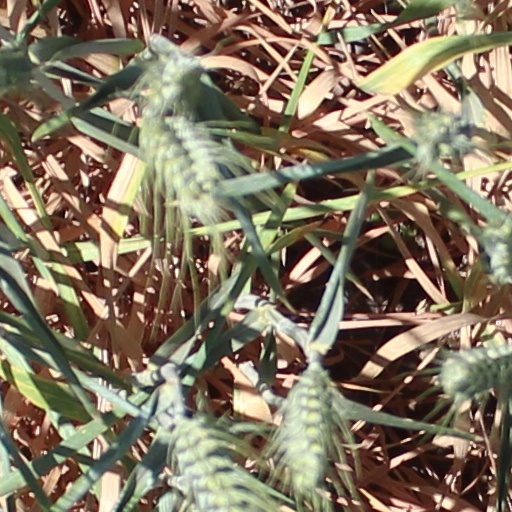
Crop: wheat